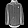
Label: Shirt